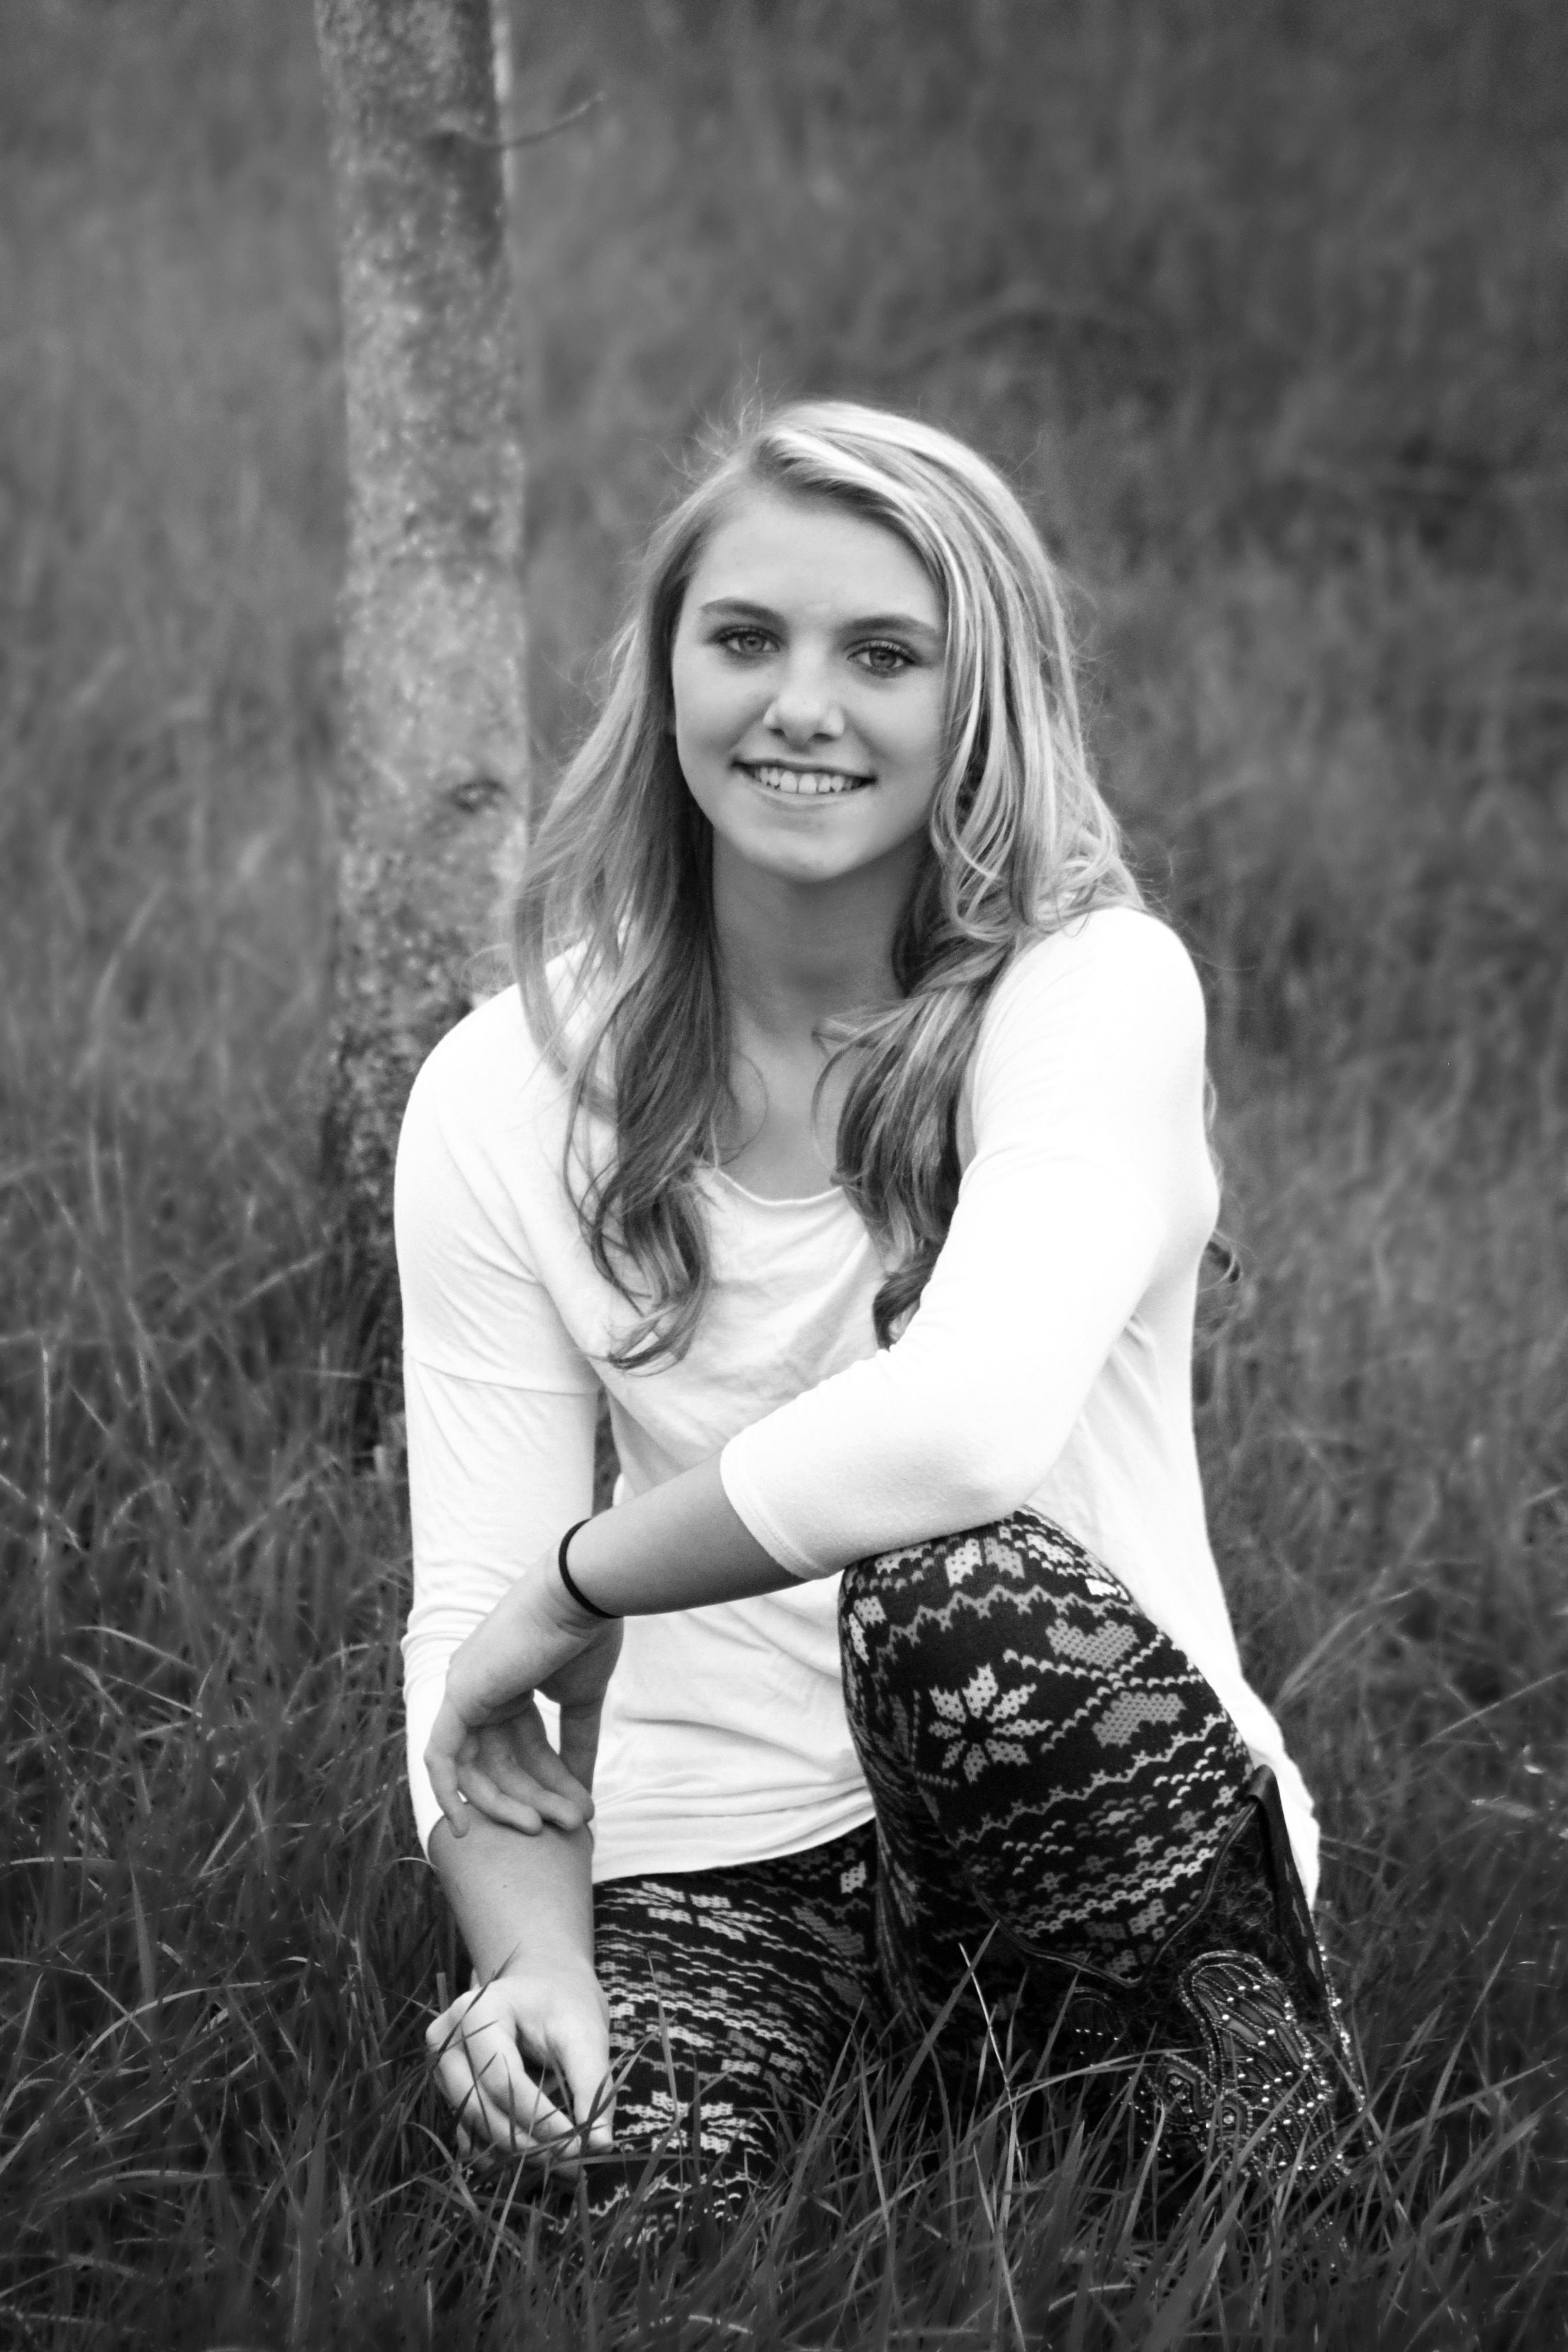
person, black and white, girl, woman, white, photography, female, portrait, model, young, sitting, black, monochrome, smiling, long hair, outdoors, face, happy, photograph, beauty, photo shoot, brown hair, monochrome photography, portrait photography